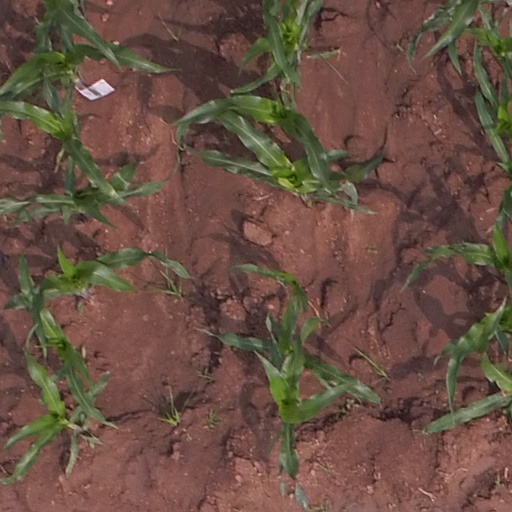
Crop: maize; corn